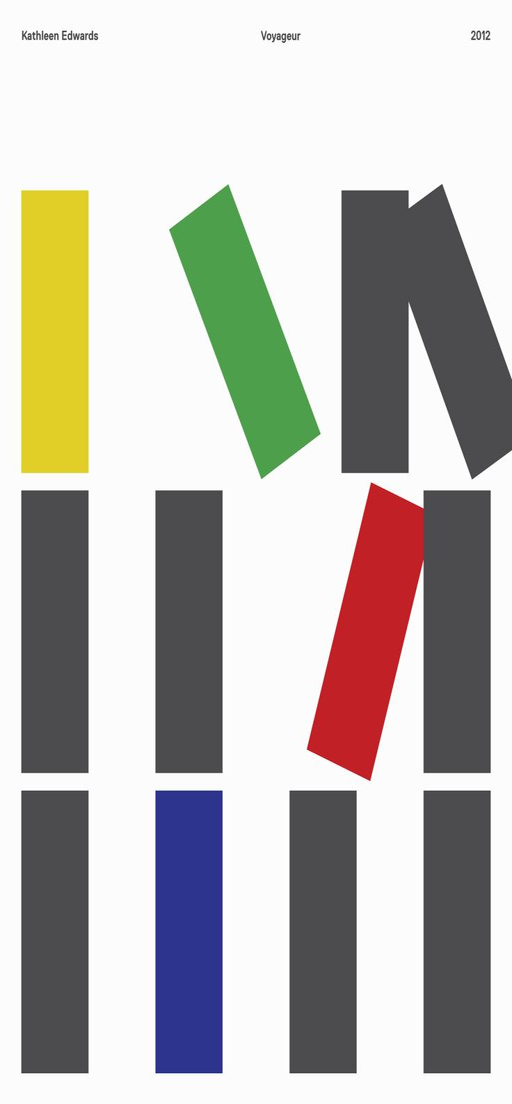
find this pin and more on contemporary graphics